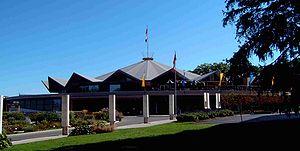
Cet article traite des événements qui se sont produits durant l'année 1953 au Canada.
Le festival de Stratford du Canada est un important festival de théâtre qui a lieu annuellement au cours de l'été dans la ville ontarienne de Stratford.